American Idol season 15

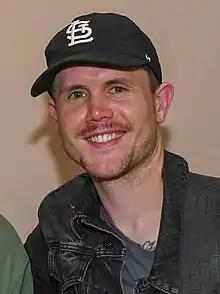
Trent Harmon

There were seven weeks of finals with ten contestants competing. For the first three weeks, the judges had the ability to save one contestant amongst the bottom three or two, that resulted from America's votes based upon the previous week's performances. As of the Top 5, the results reverted back entirely to America's vote.